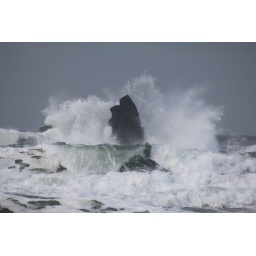
The ocean splashes up against a rock near Cannon Beach, Oregon.